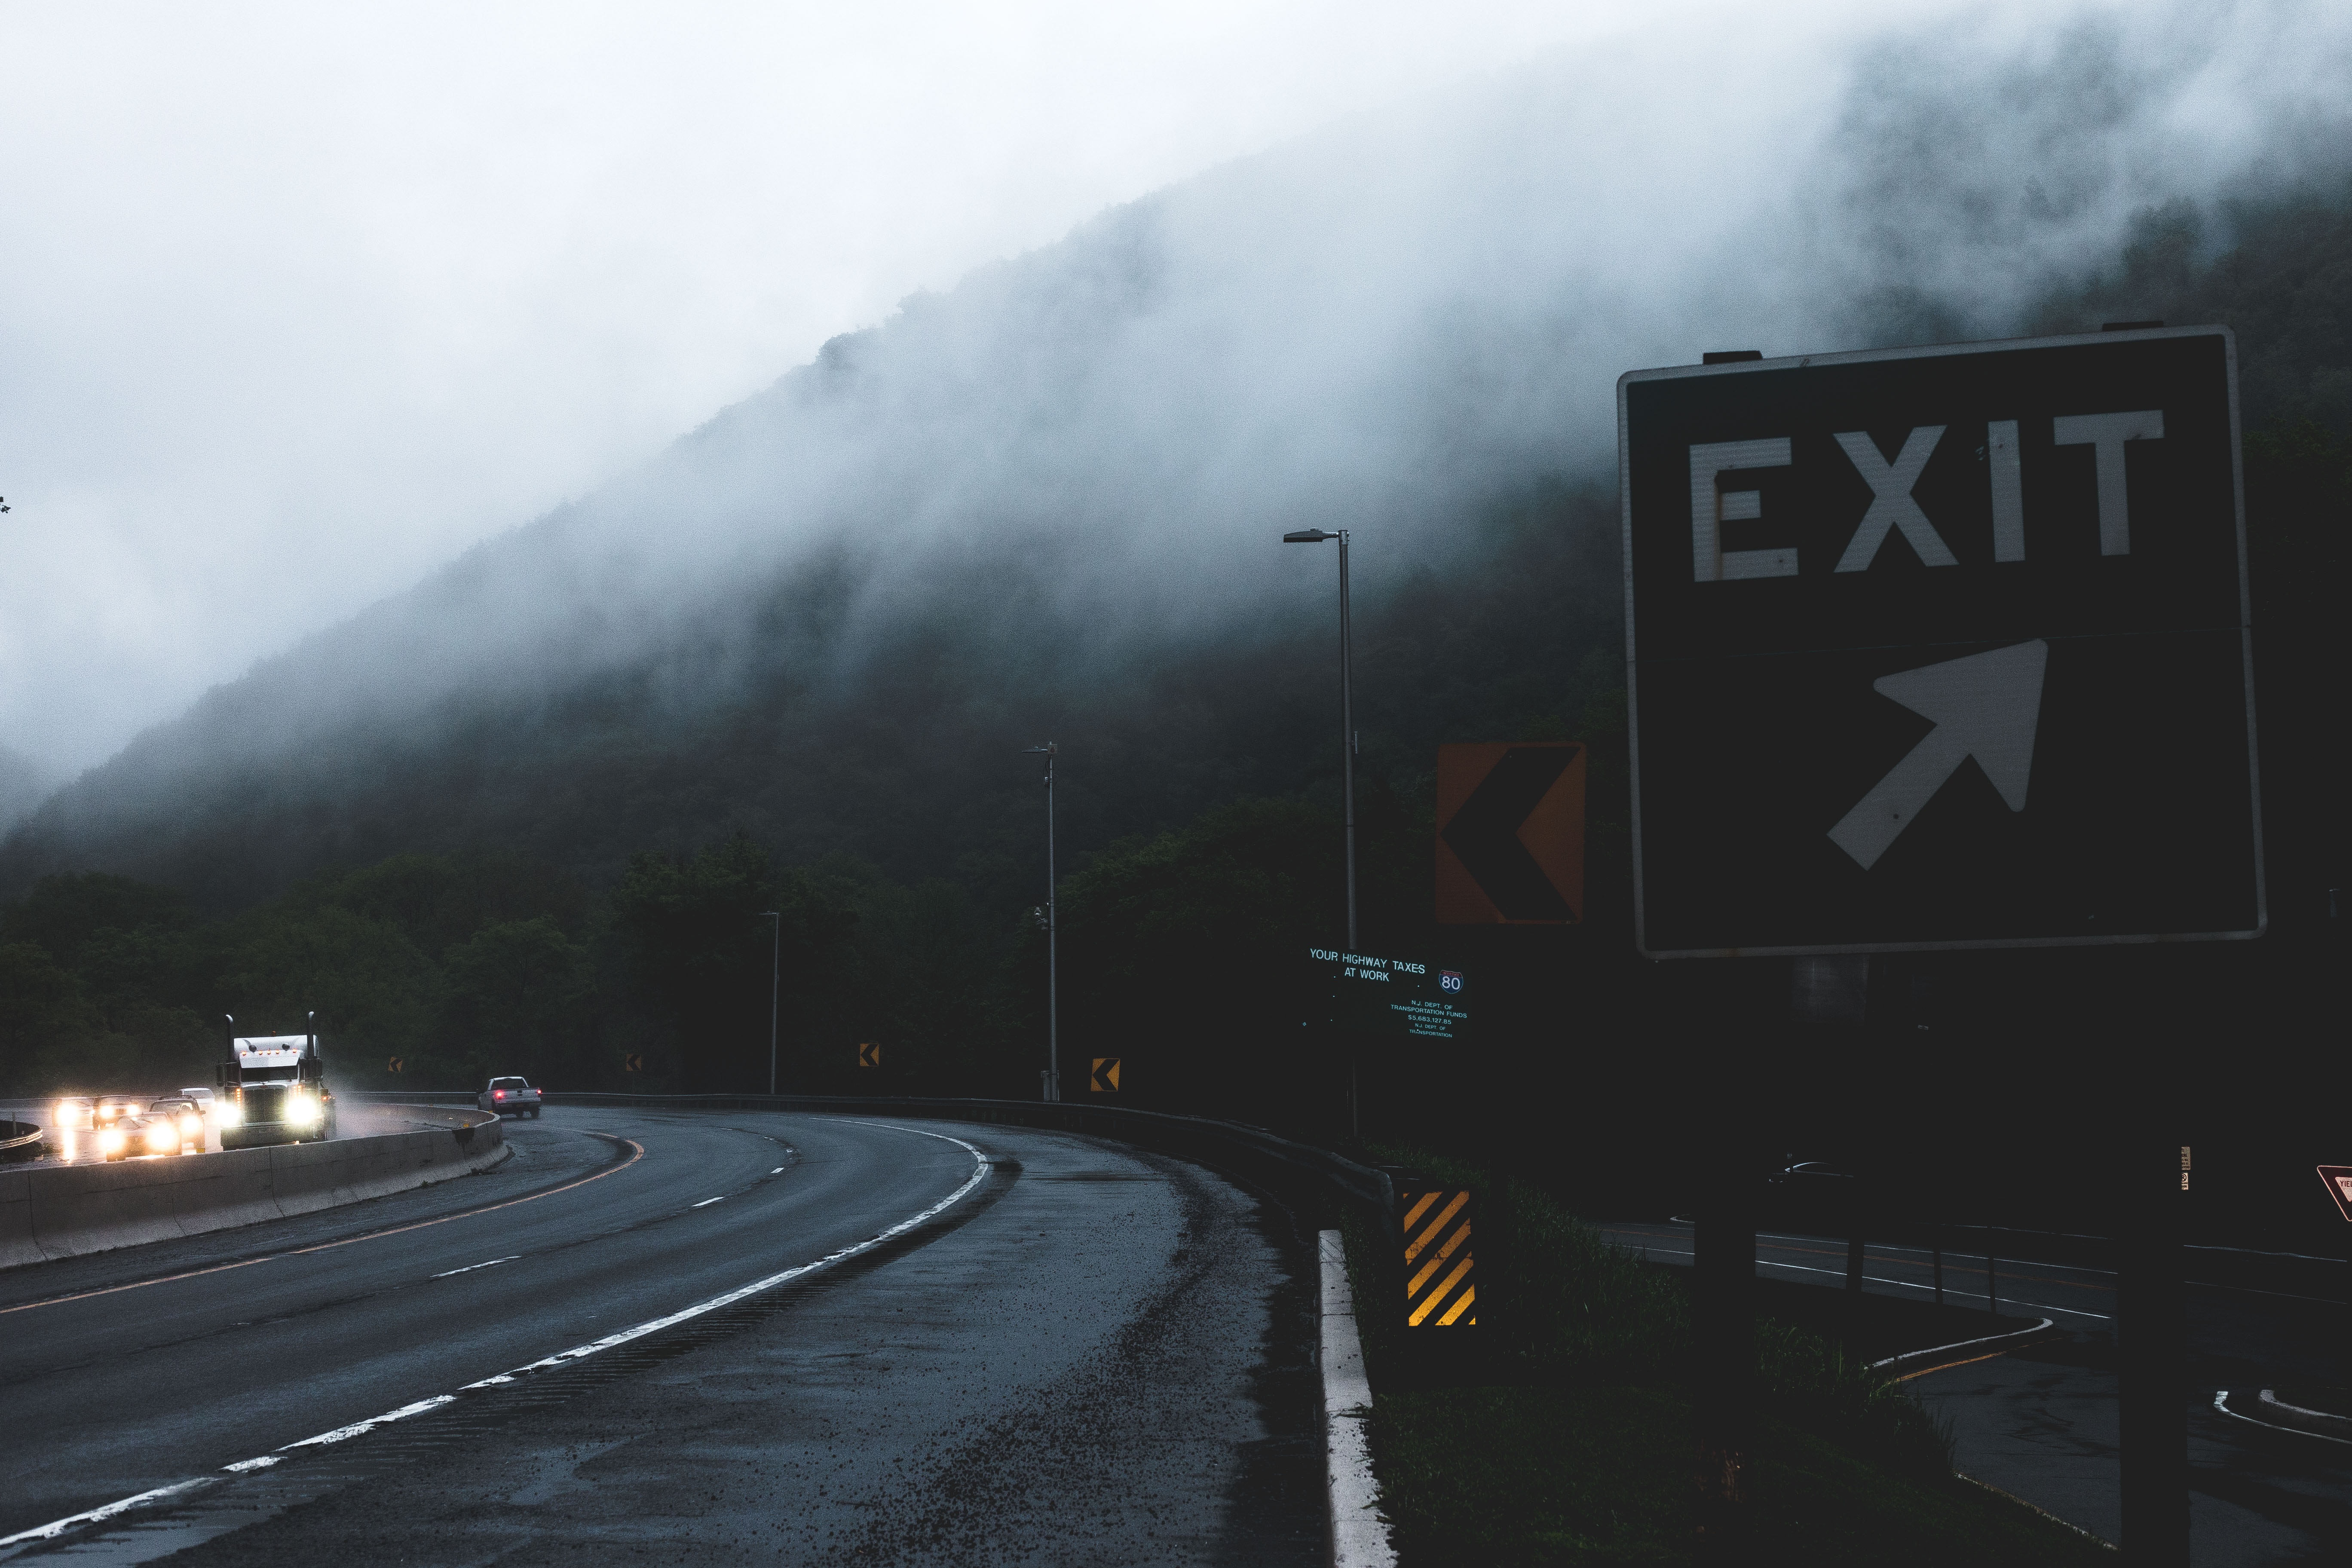
road, cloud, sky, infrastructure, highway, atmosphere, highland, lane, mountain, fog, morning, smoke, asphalt, road trip, tree, controlled access highway, meteorological phenomenon, car, mountain range, mist, landscape, evening